Robert Gordon University

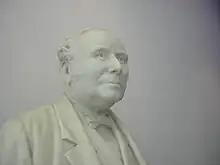
Bust of businessman John Gray, after whom Gray's School of Art is named

Government education reforms in the 1870s saw the Hospital system fall out of favour and encouraged mergers with other educational establishments. As part of these reforms, the Aberdeen Mechanic's Institute and Technical School merged with Robert Gordon's Hospital in 1881. The resulting institution was known as Robert Gordon's College. It provided an education for boys but as a day school only, and evening and later coeducational day classes for adults in science, technology, commerce and general subjects. Art classes offered by the Mechanic's Institution were transferred to Gray's School of Art which opened in 1885.